India–Russia relations

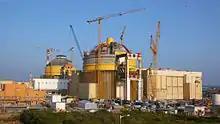
Construction of the Kudankulam Nuclear Power Plant in 2009

Bilateral trade between both countries is concentrated in key value chain sectors. These sectors include highly diversified segments such as machinery, electronics, aerospace, automobile, commercial shipping, chemicals, pharmaceuticals, fertilisers, apparels, precious stones, industrial metals, petroleum products, coal, high-end tea and coffee products.